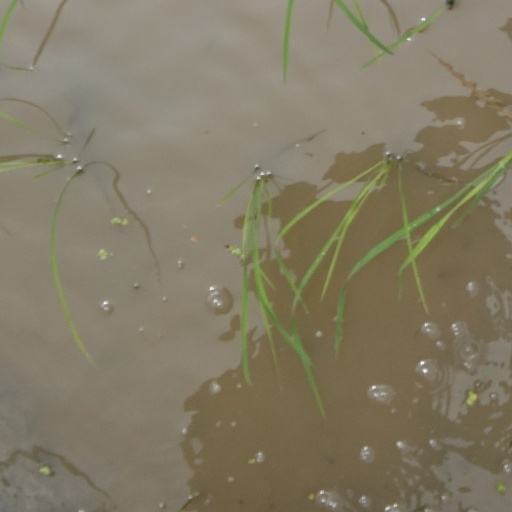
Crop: rice